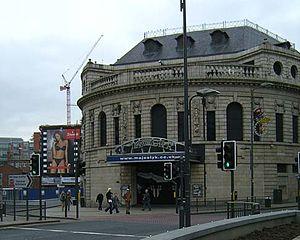
Leeds [liːdz] est une ville britannique dans la région du Yorkshire-et-Humber, dont elle est le chef-lieu. Elle est située à l'est de la chaîne des Pennines, sur la rivière Aire. C'est la troisième ville d'Angleterre. Selon le recensement 2001, la partie urbaine de la ville a 429 242 habitants et son agglomération 716 513. Ses limites incluent cependant des zones détachées de la ville elle-même. L'agglomération urbaine de Leeds compte 1,88 million d'habitants.